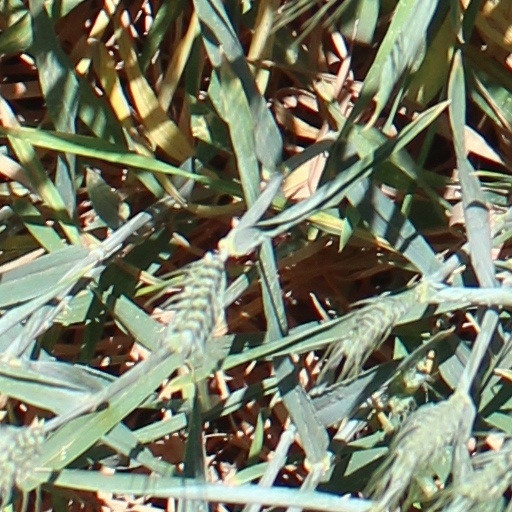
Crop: wheat